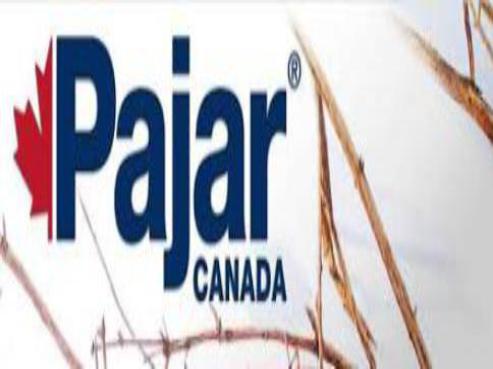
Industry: Clothes